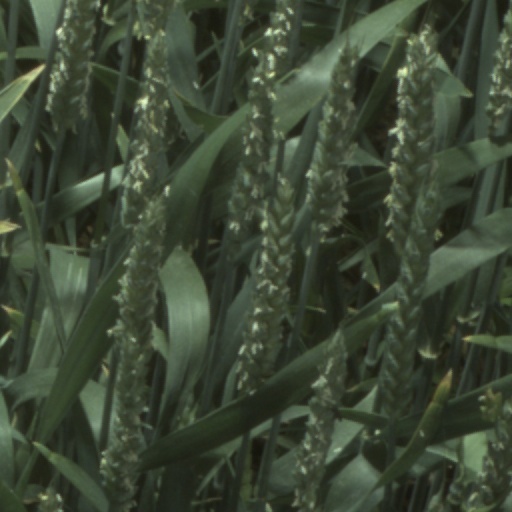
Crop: wheat